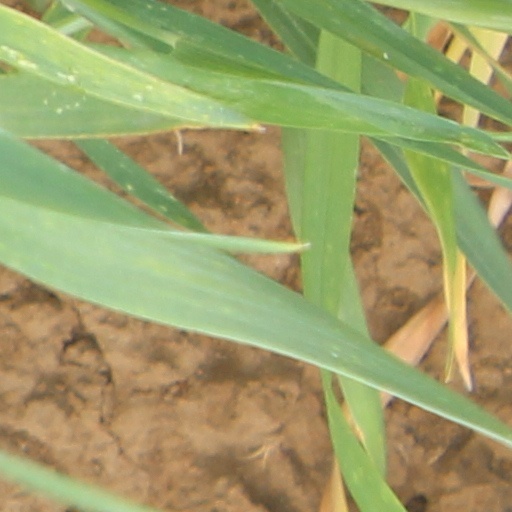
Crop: wheat